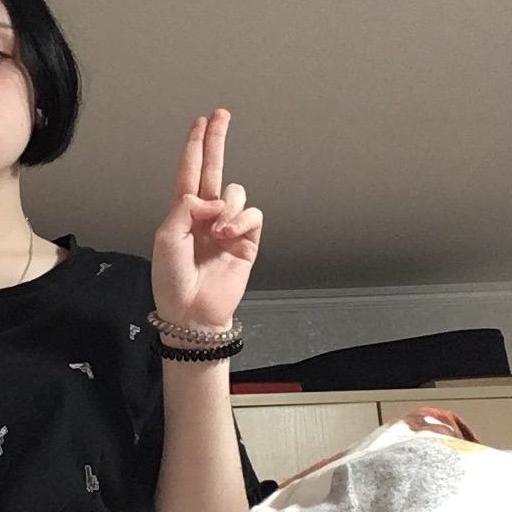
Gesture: two_up